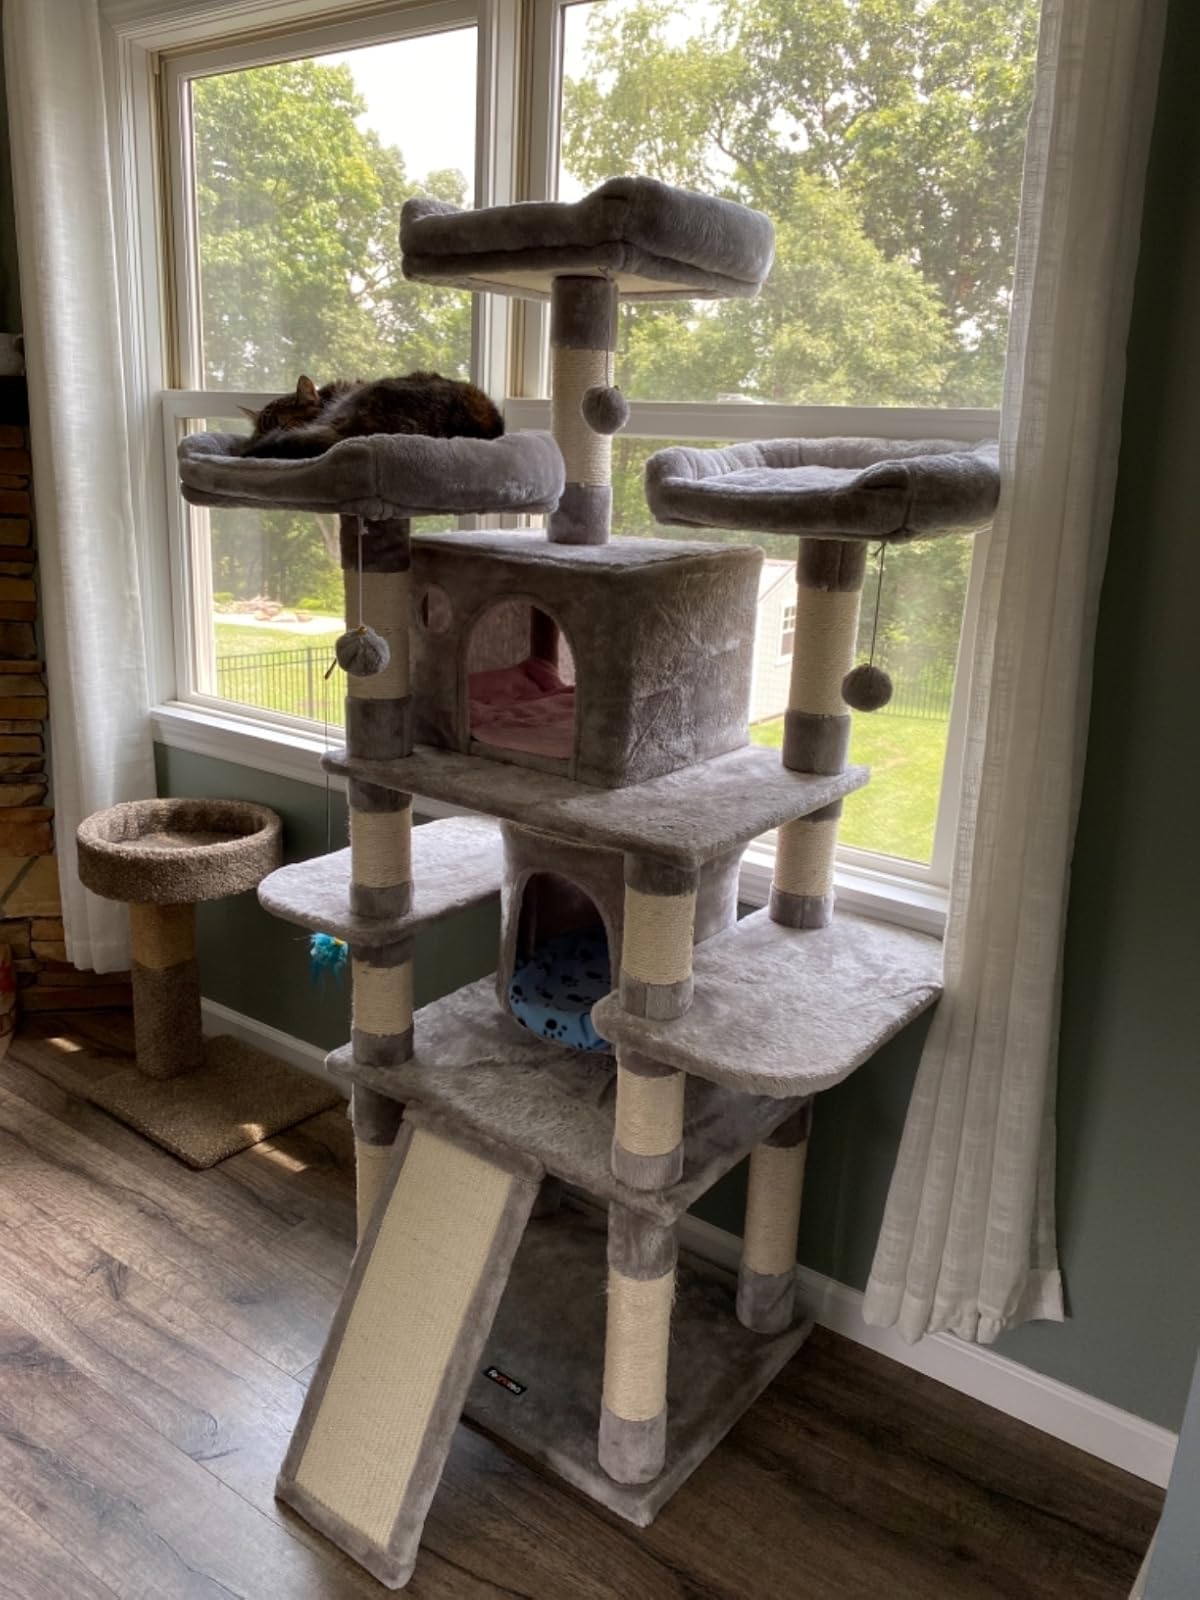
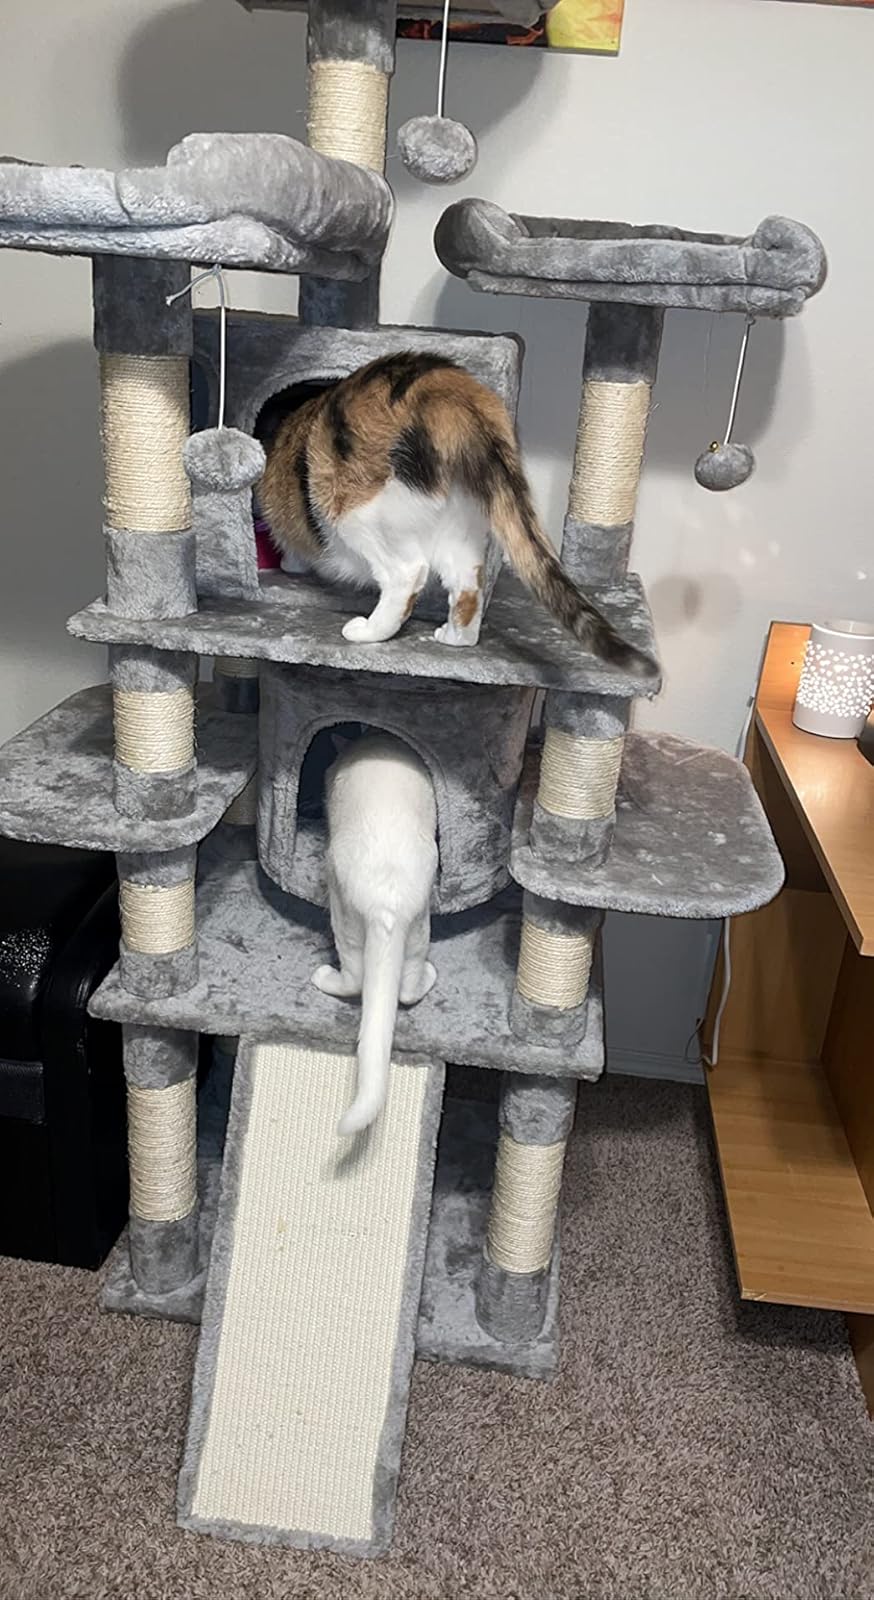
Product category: items_cat tree
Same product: yes